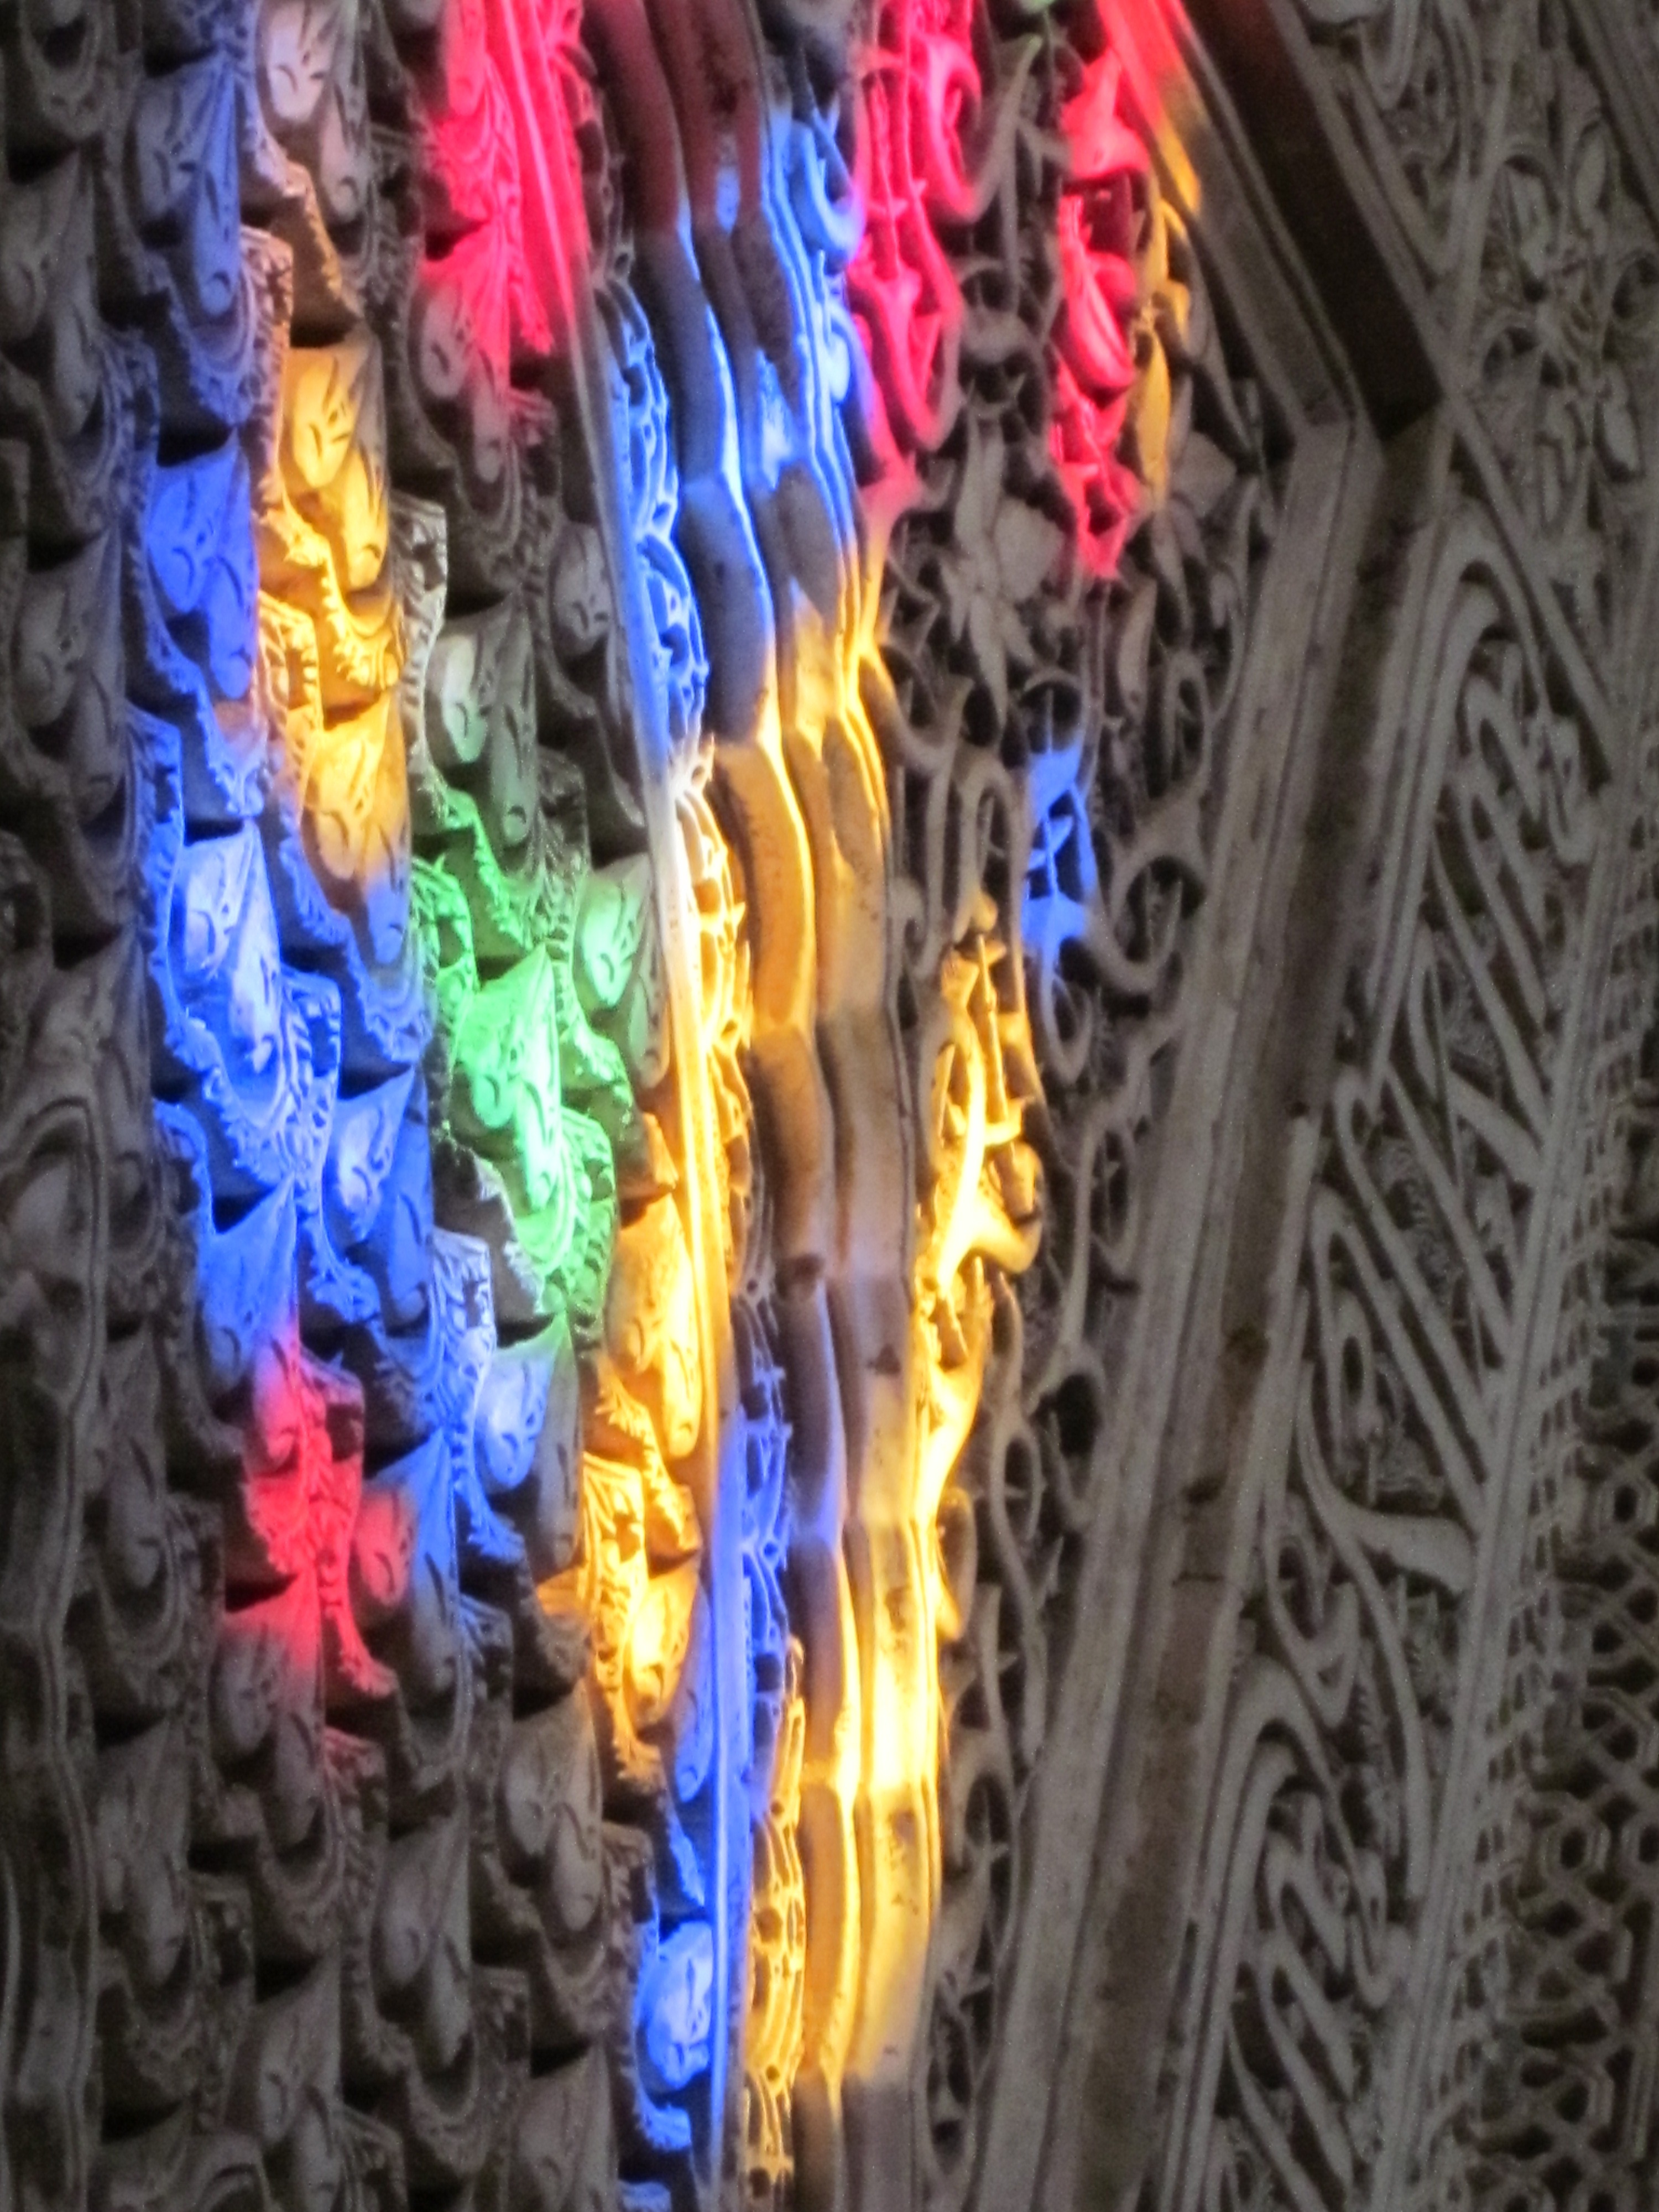
light, architecture, flower, window, reflection, color, religion, stained glass, spiritual, art, faith, colours, worship, holy, sacred, alhambra, islamic, belief, stained window